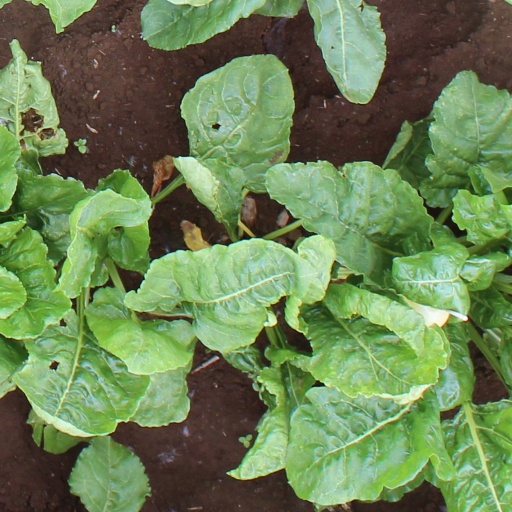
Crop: sugar beet